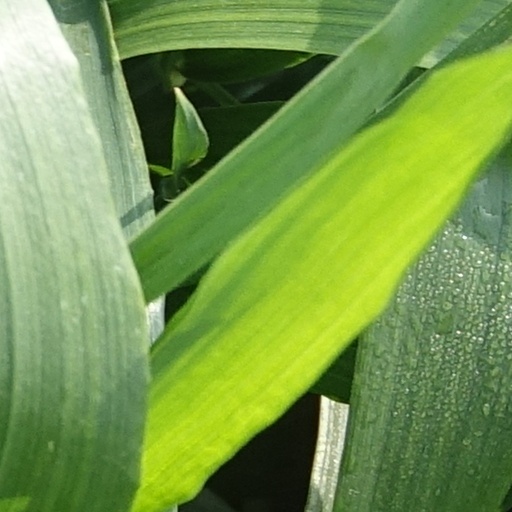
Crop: wheat